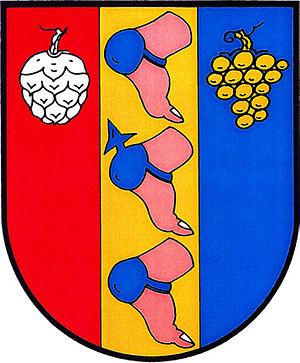
Patokryje est une commune du district de Most, dans la région d'Ústí nad Labem, en République tchèque. Sa population s'élevait à 449 habitants en 2018.